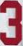
Number: 3